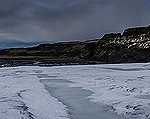
Label: glacier